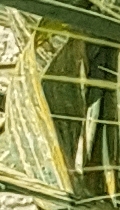
Label: Wheat___Yellow_Rust